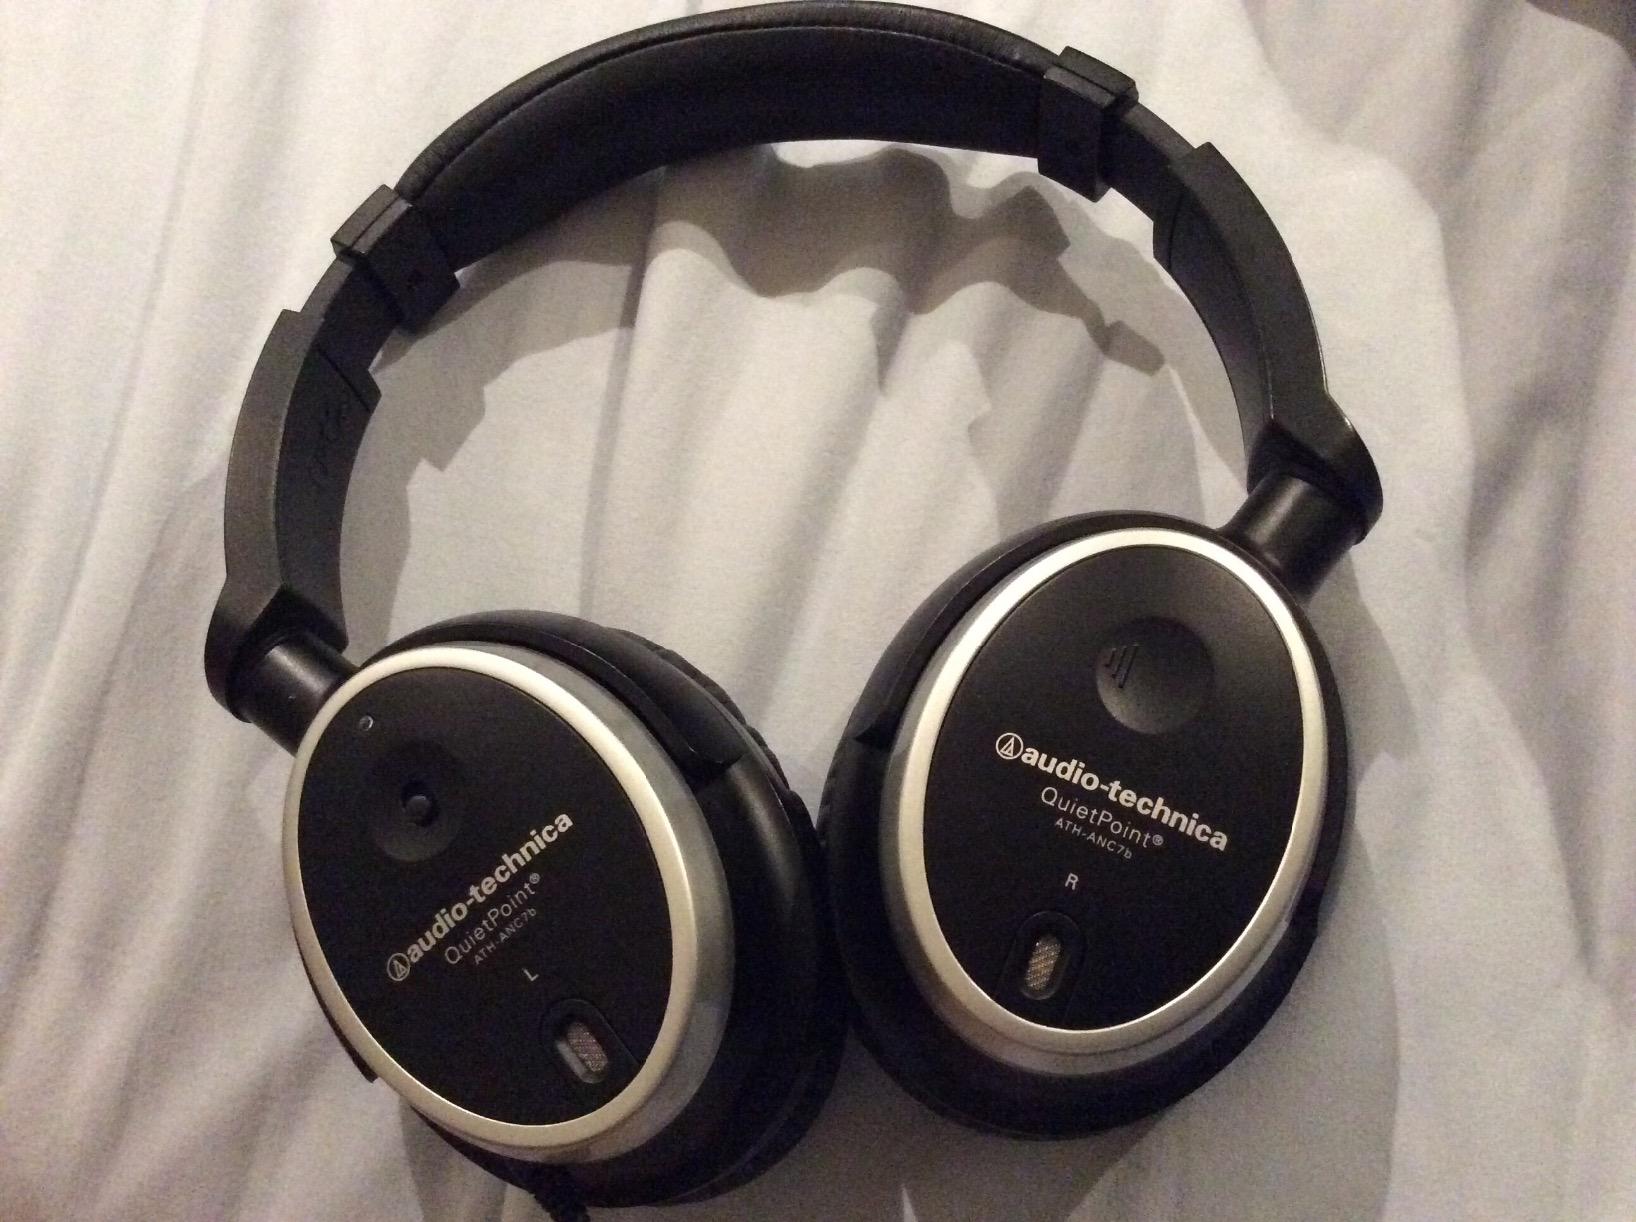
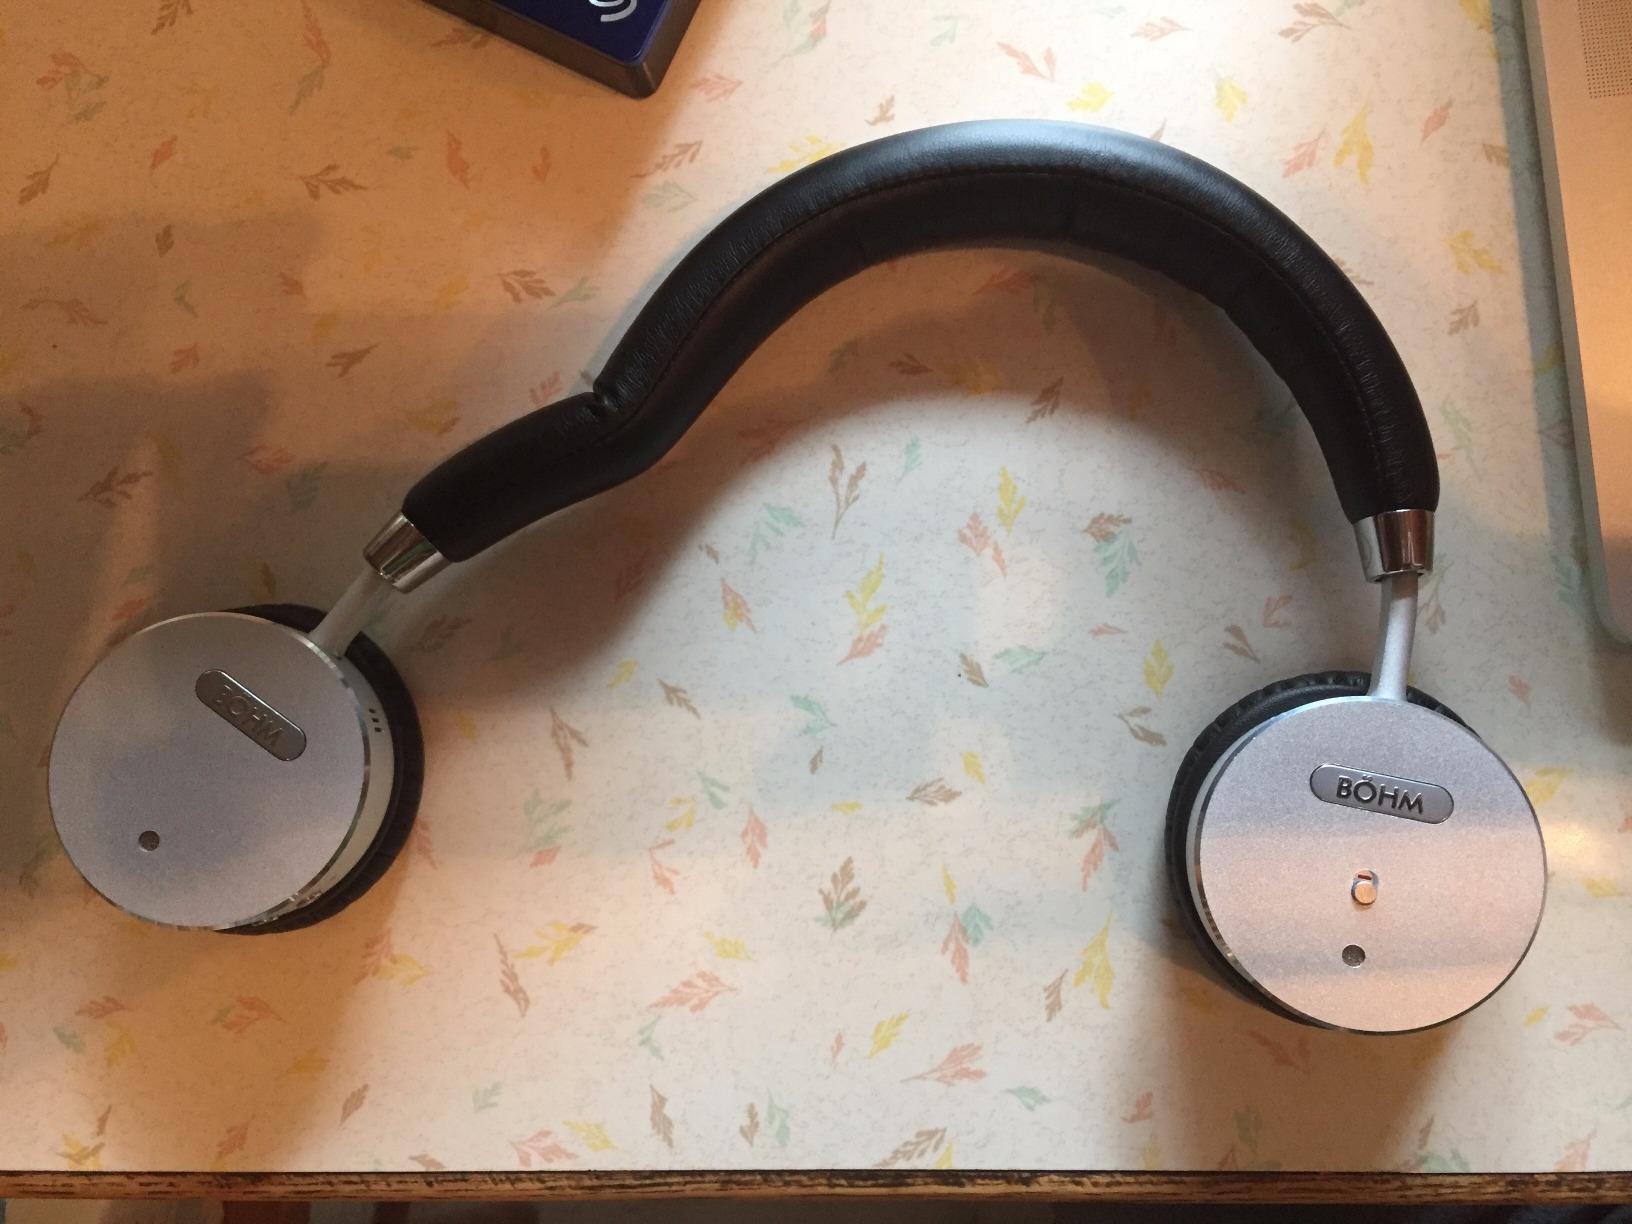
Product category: headphones
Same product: no